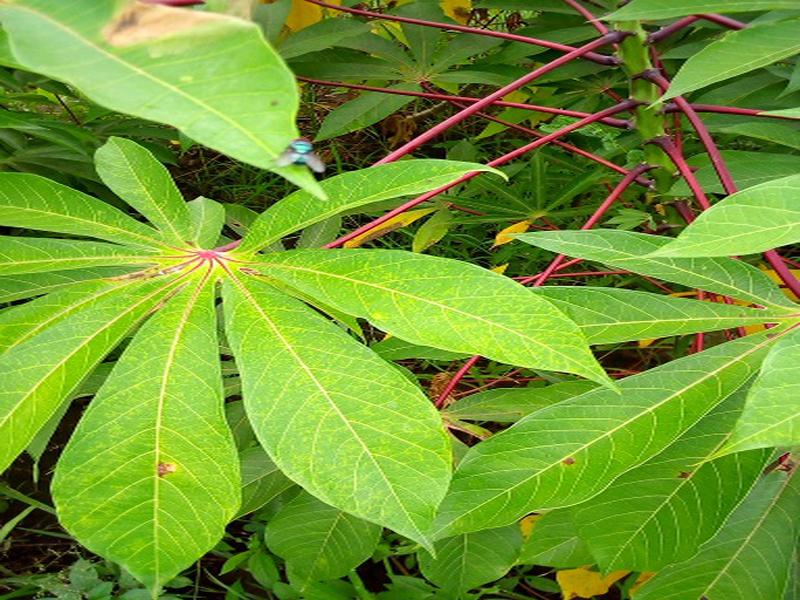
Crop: cassava
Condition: brown_streak_disease